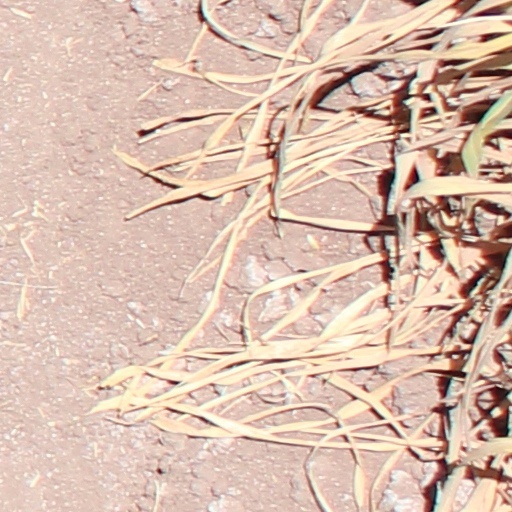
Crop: wheat